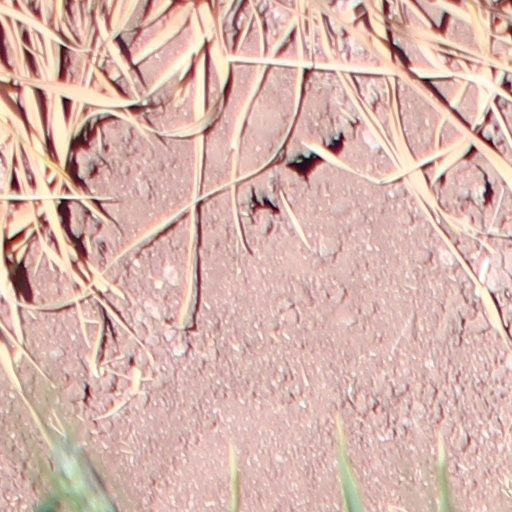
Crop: wheat